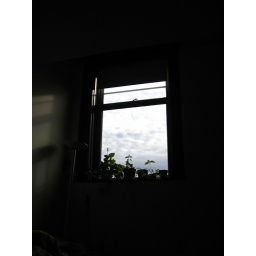
Our window full of plants in the afternoon.